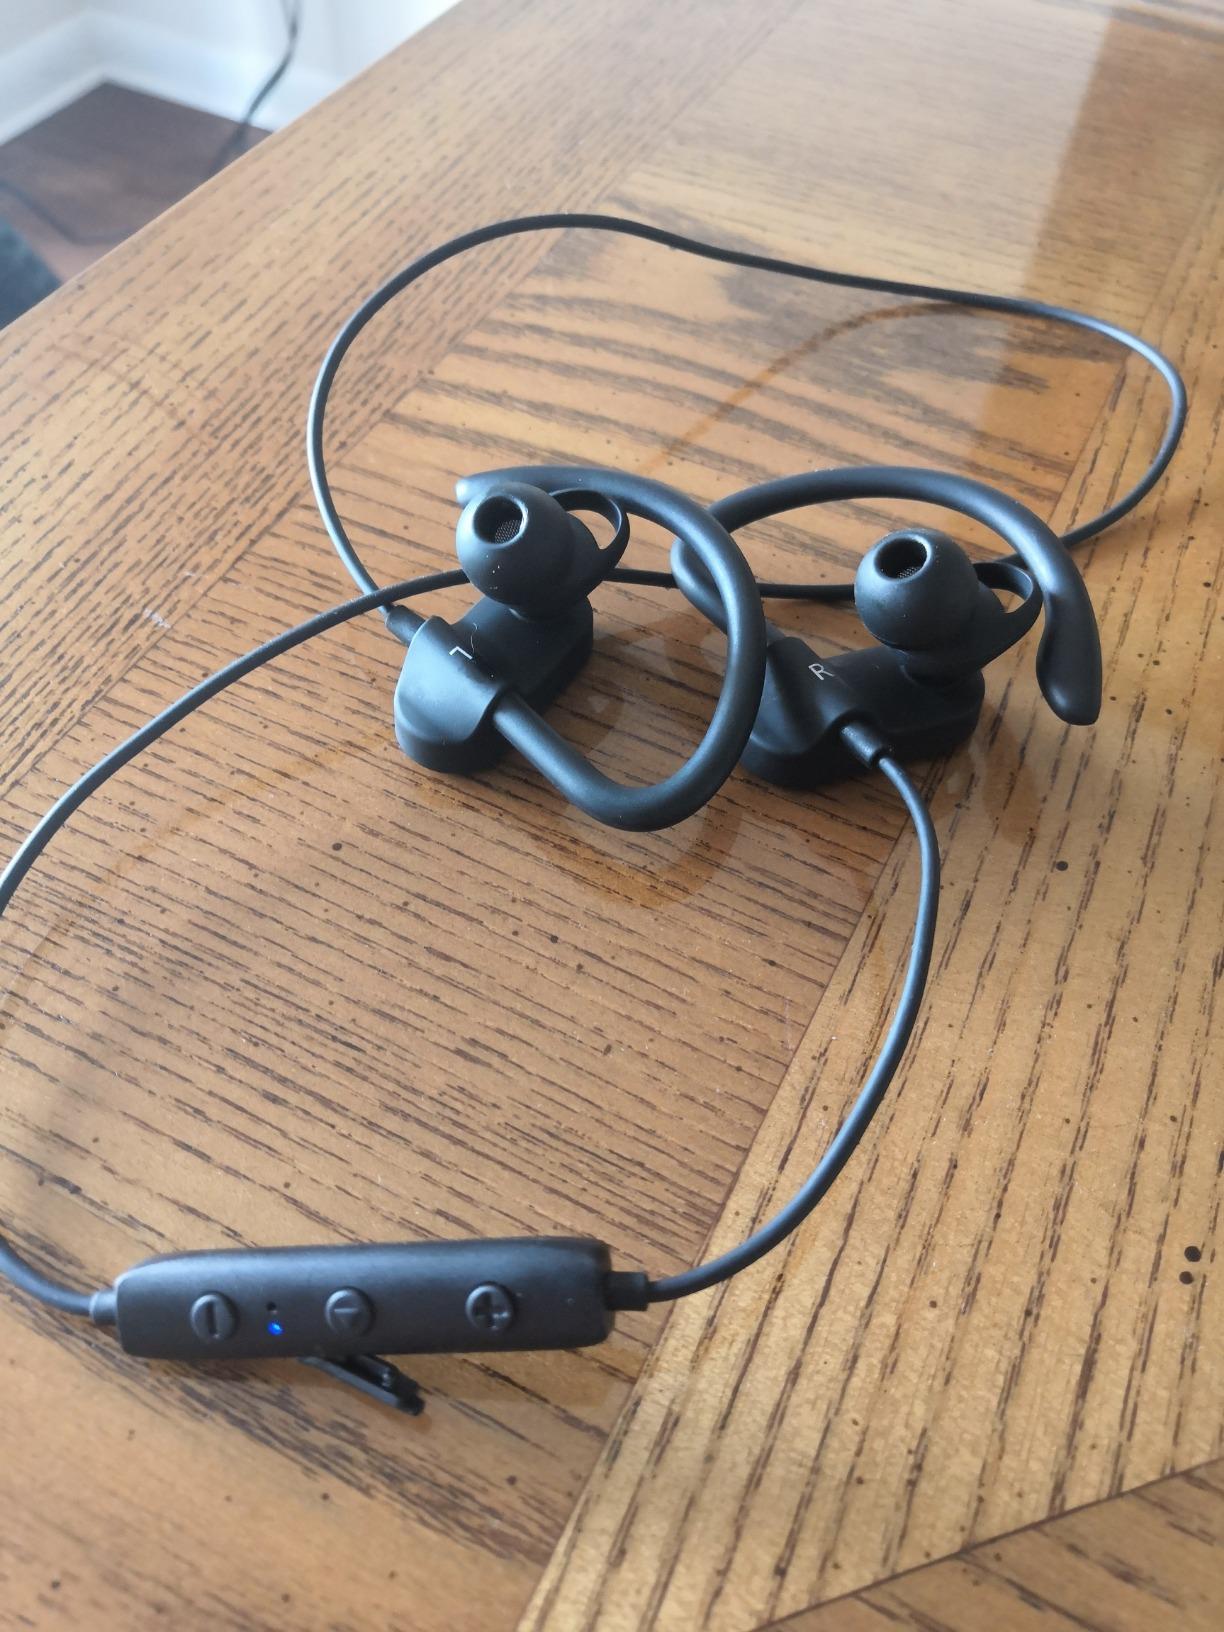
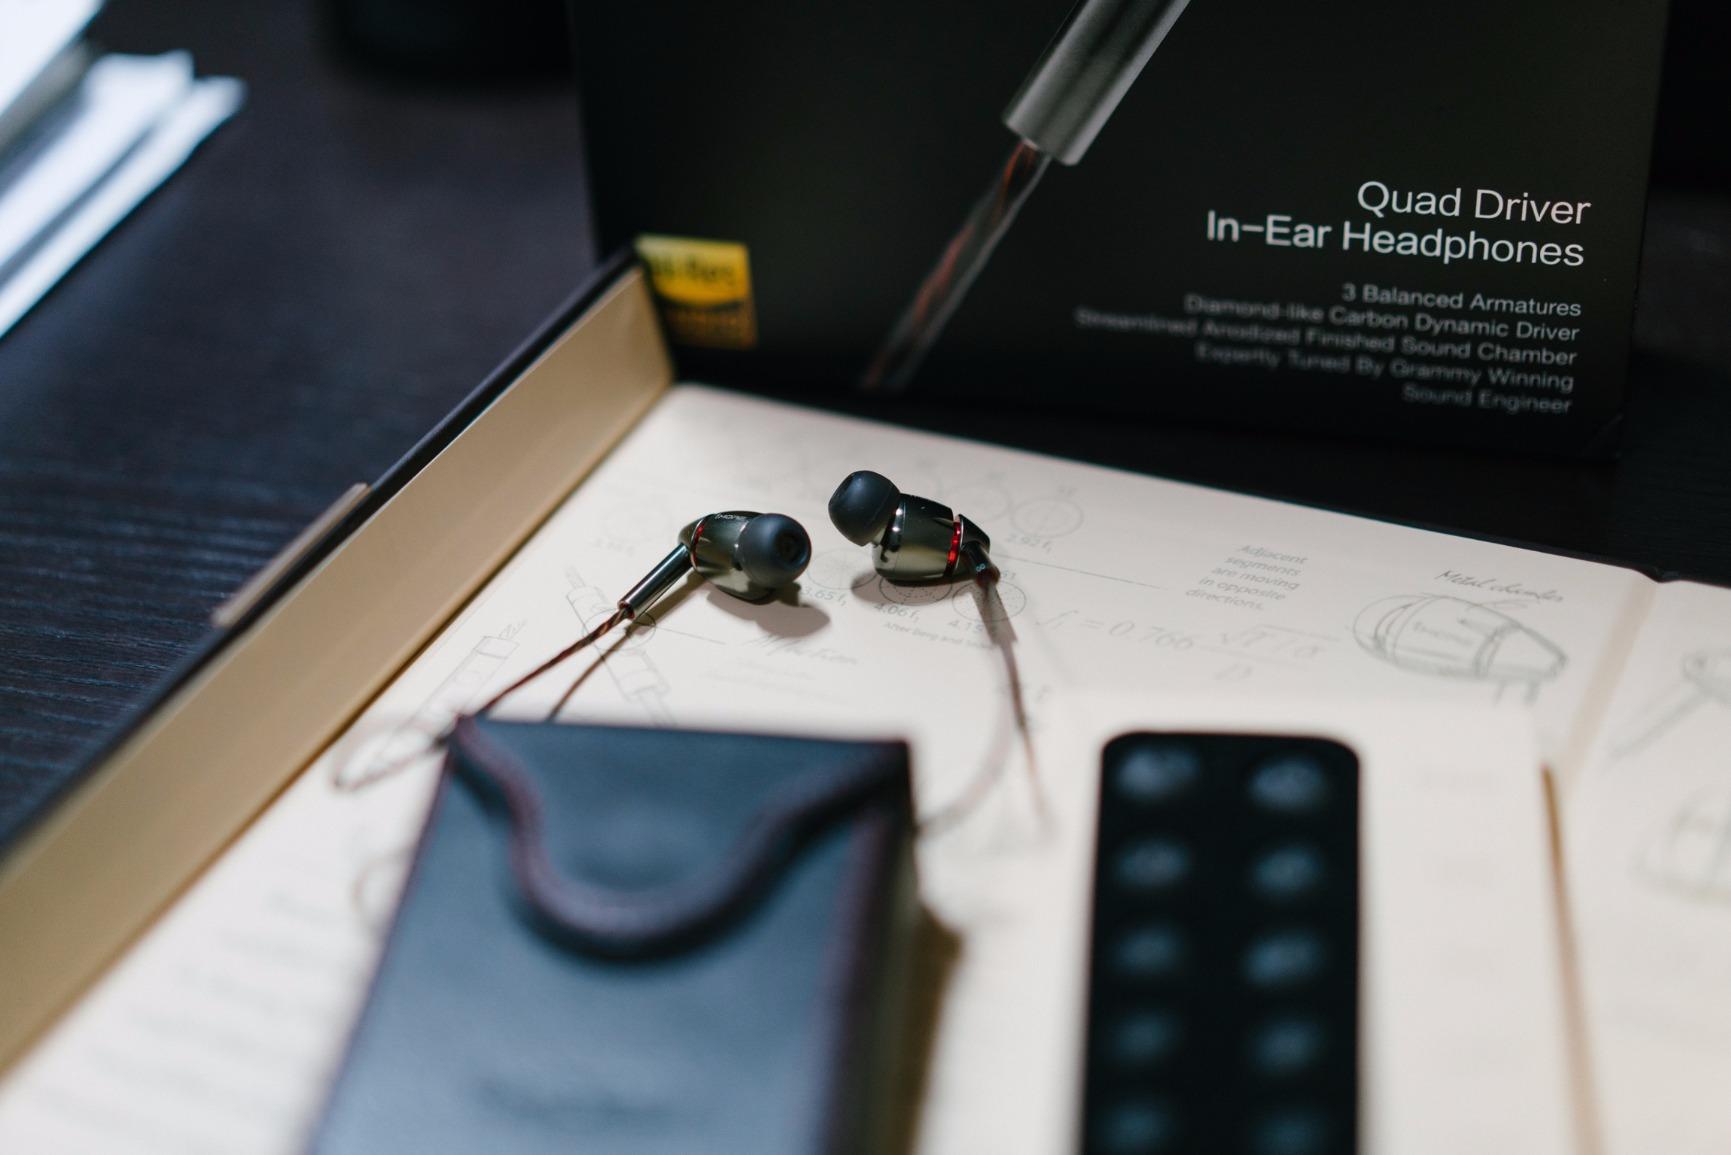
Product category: headphones
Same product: no